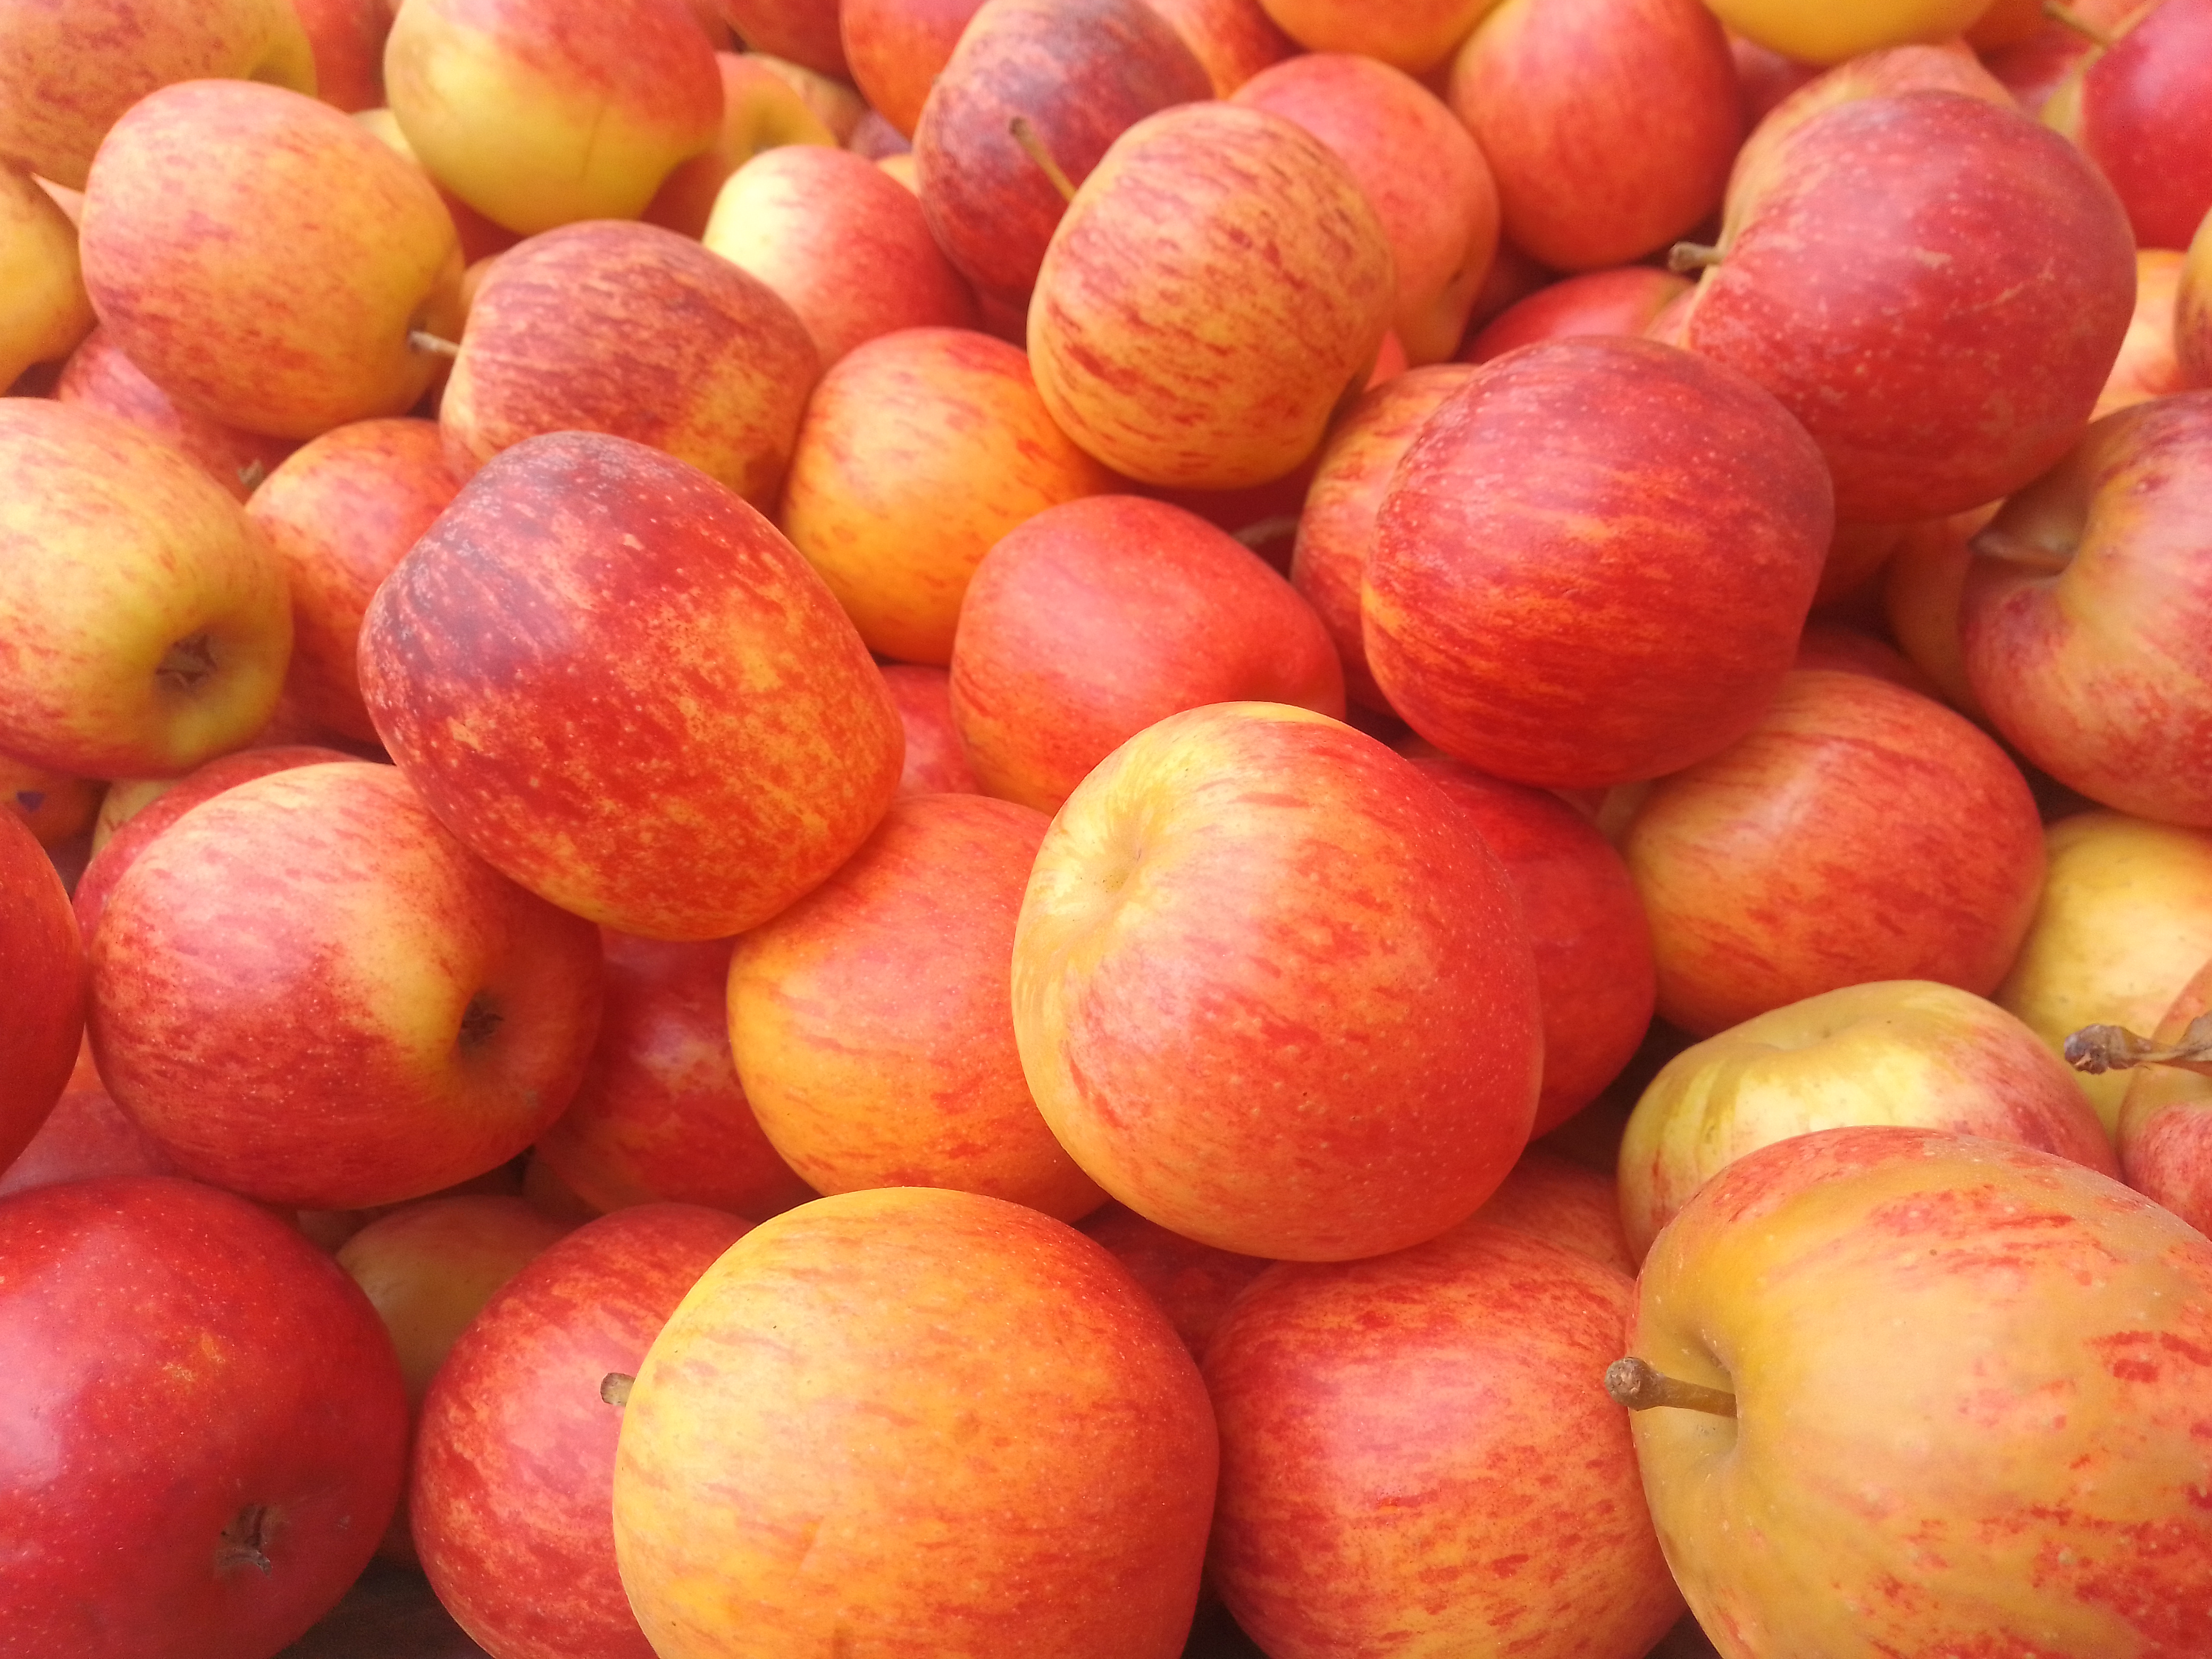
Fruit: apple
Condition: fresh